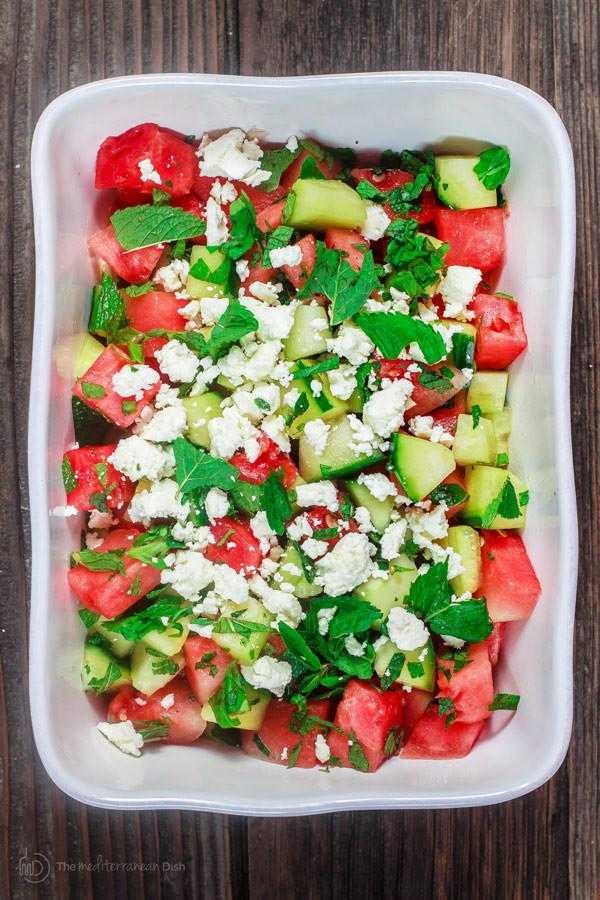
Label: Watermelon